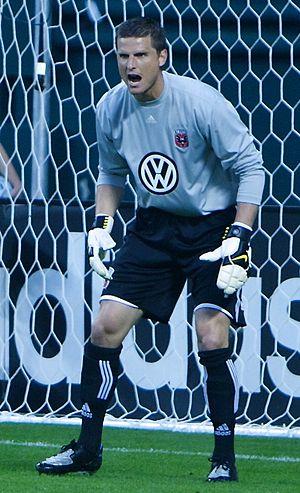
Zach Wells est un footballeur américain, né le 26 février 1981 à Costa Mesa, Californie, États-Unis.